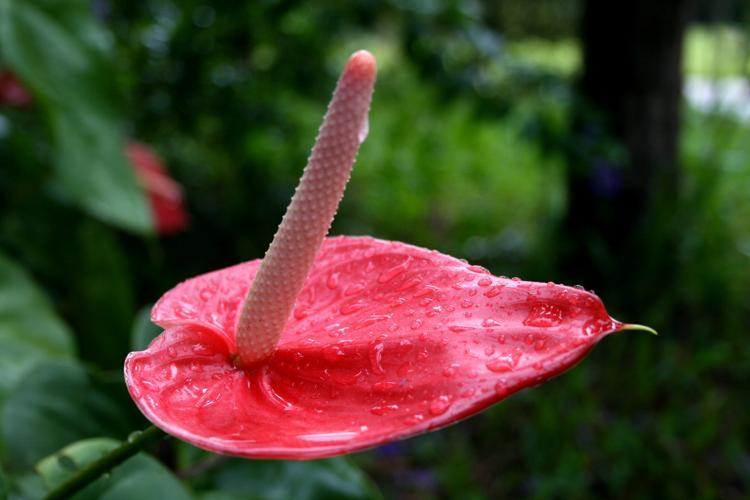
Label: anthurium